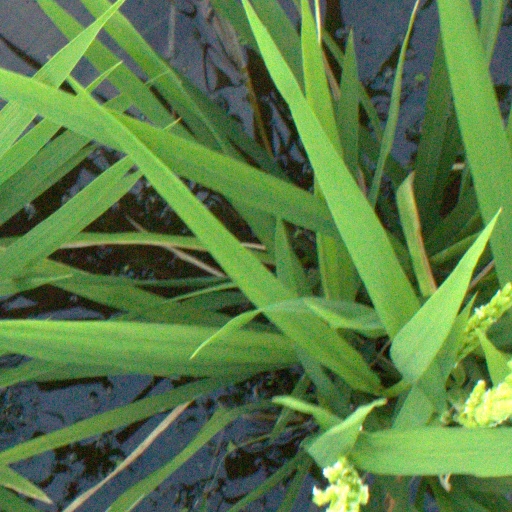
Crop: rice